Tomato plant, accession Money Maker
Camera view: vertical (180 deg); turntable rotation: 150 degrees
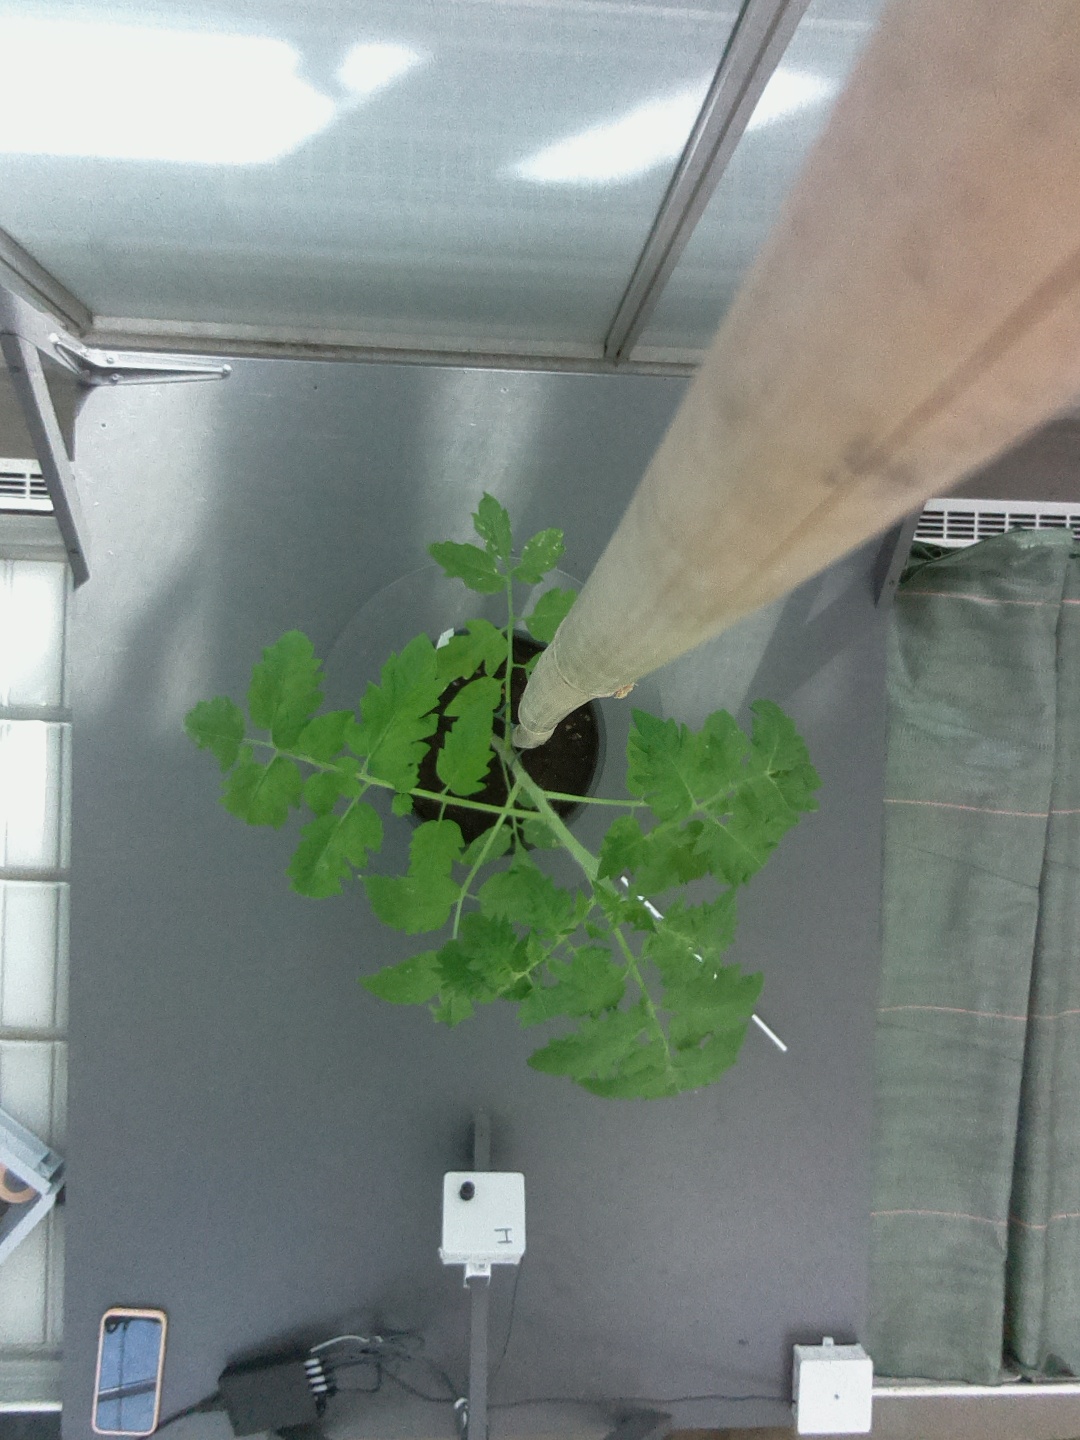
BBCH growth stage 14: 8 of true leaves visible